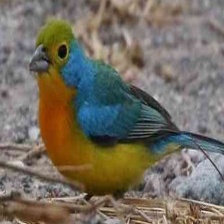
Species: ORANGE BRESTED BUNTING
Scientific name: PASSERINA LECLANCHERII
ImageNet parent category: indigo_bunting